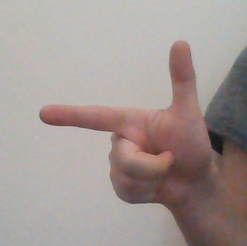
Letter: yaa